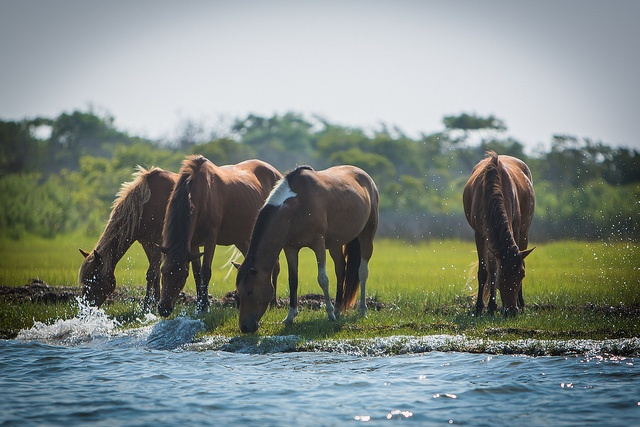
Four horses are drinking from a rushing stream.
Horses drinking water and grazing by water
A group of horses drinking out of the river.
Four horses are drinking water from a river.
A small herd of horses stand in the grass and drink water.